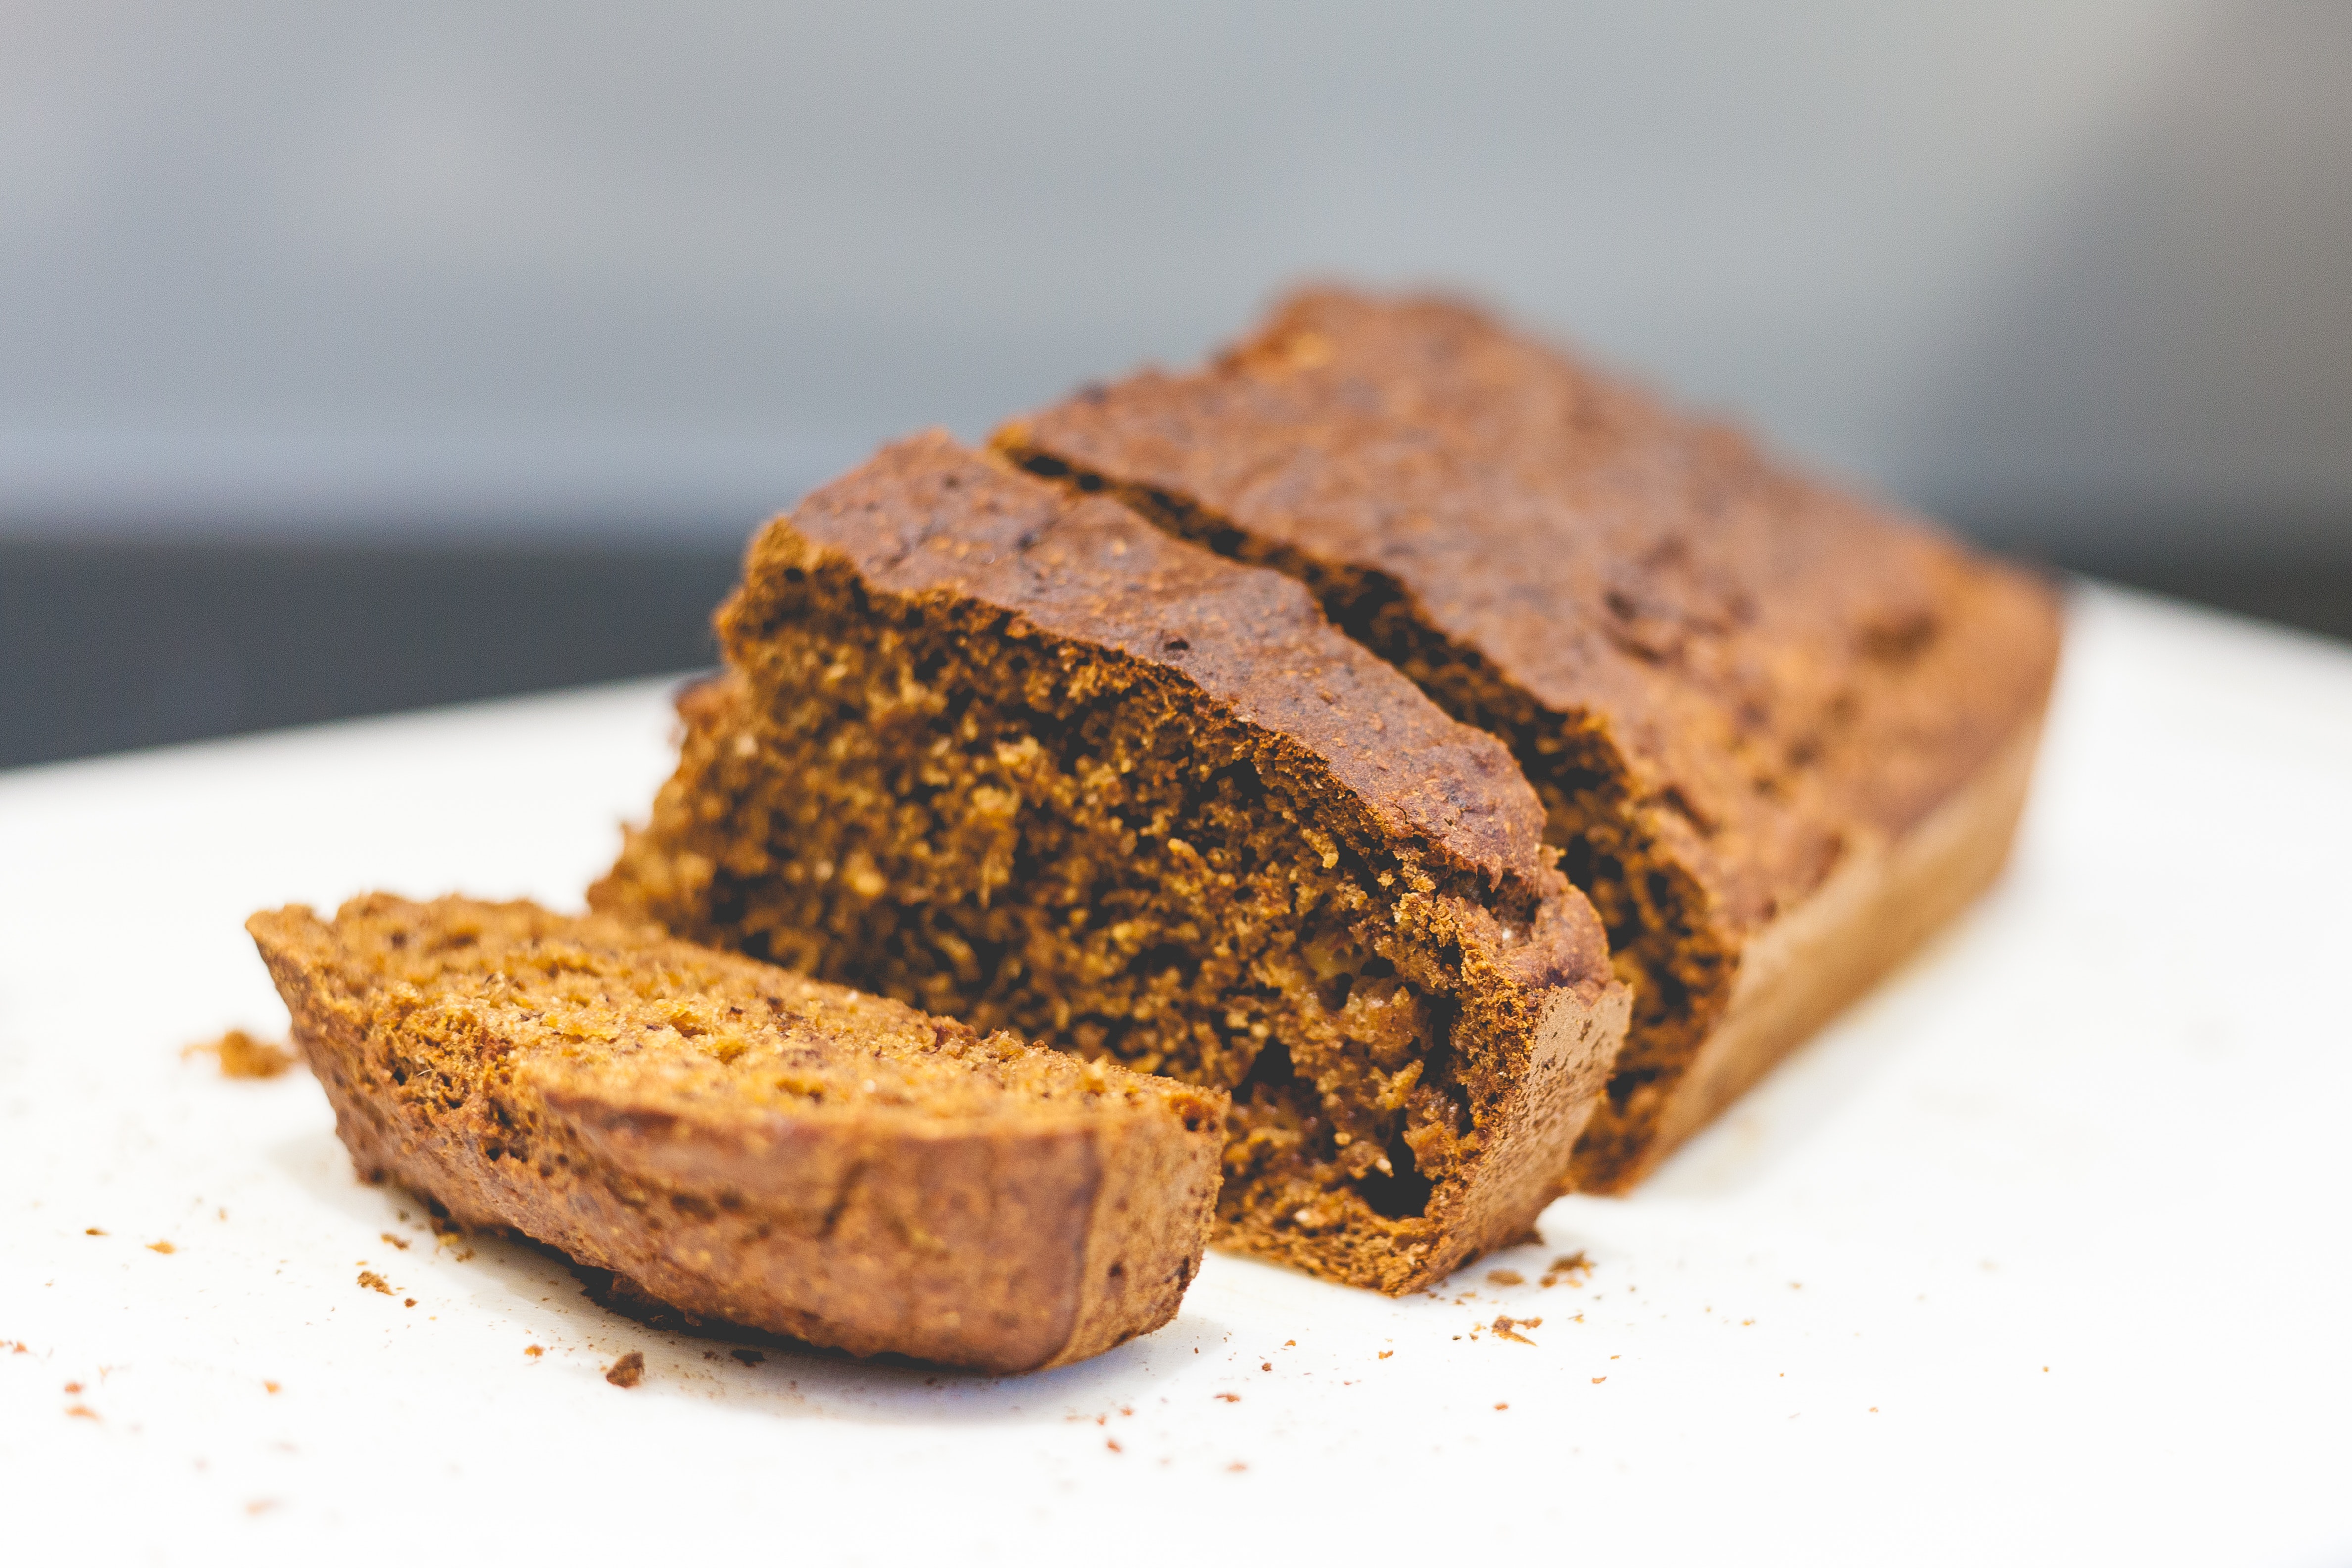
food, dish, cuisine, gluten, brown bread, ingredient, banana bread, baked goods, rye bread, bread, pumpkin bread, graham bread, parkin, Muscovado, staple food, Bara brith, malt loaf, pumpernickel, loaf, dessert, Lekach, produce, whole grain, finger food